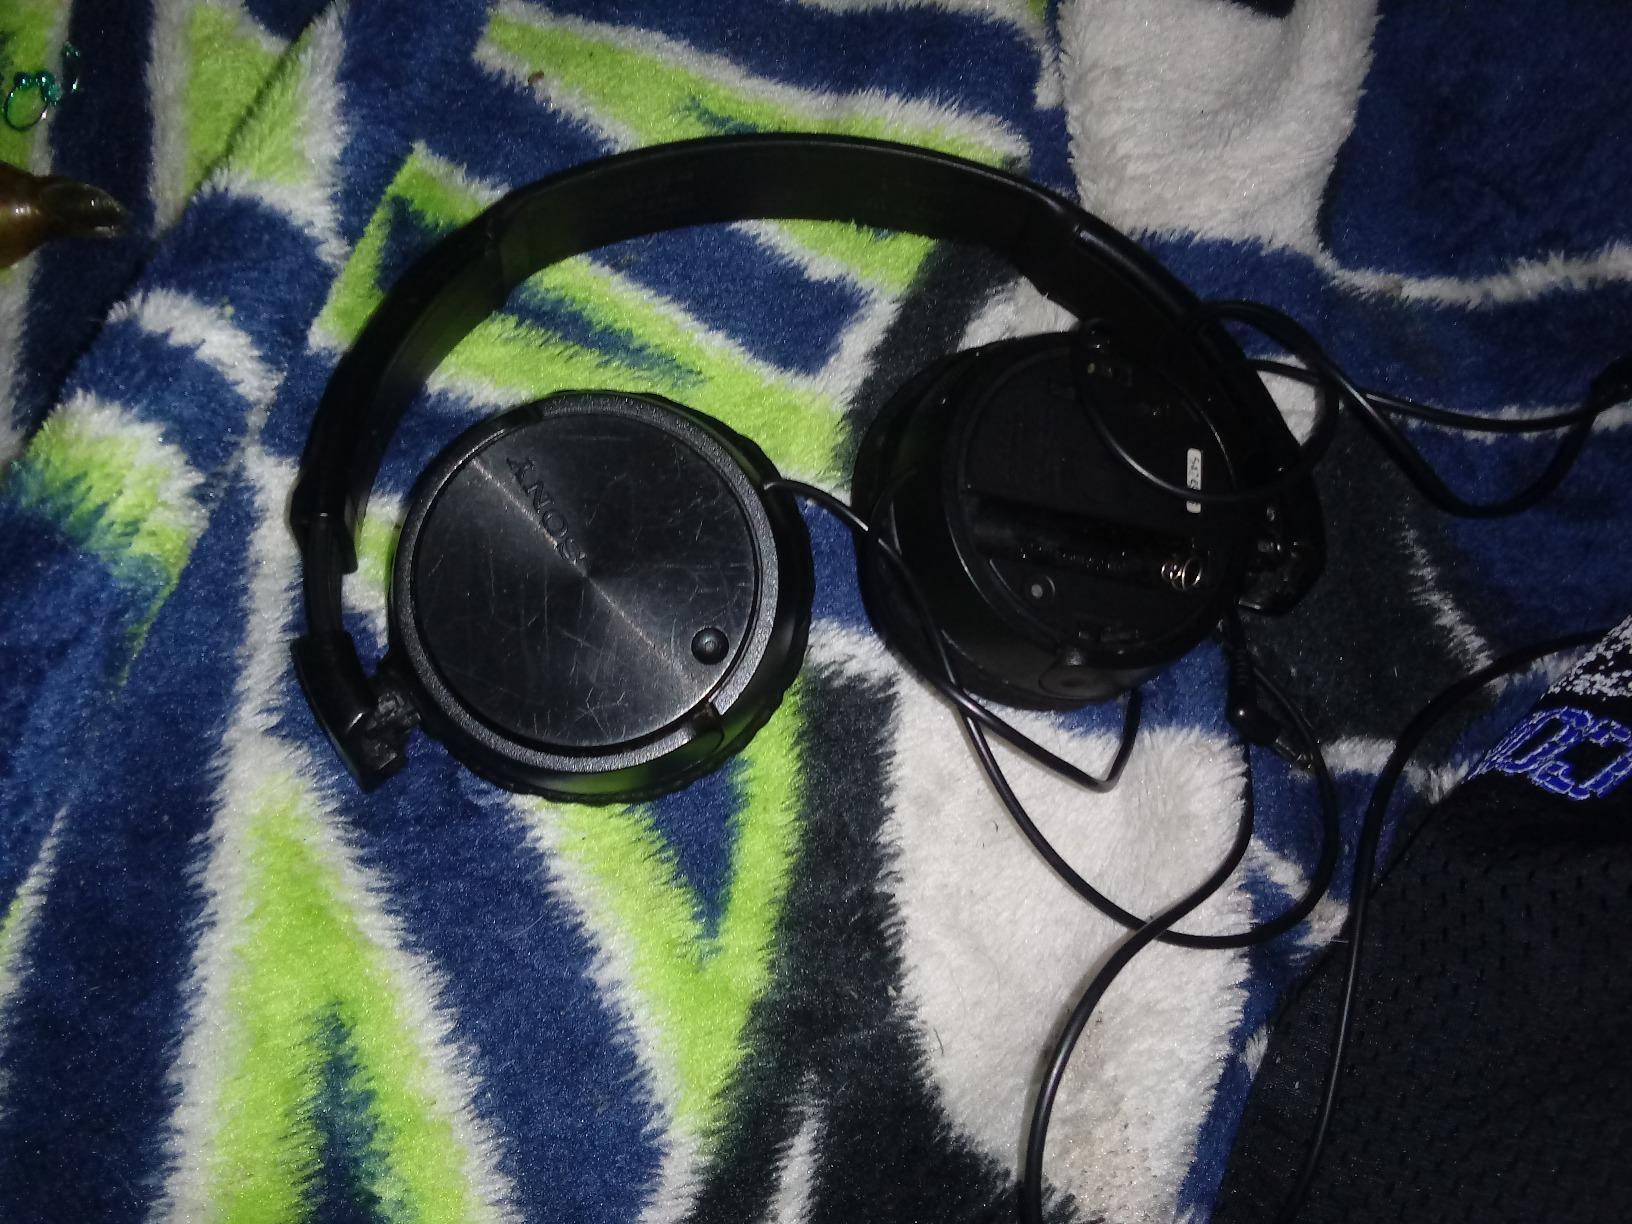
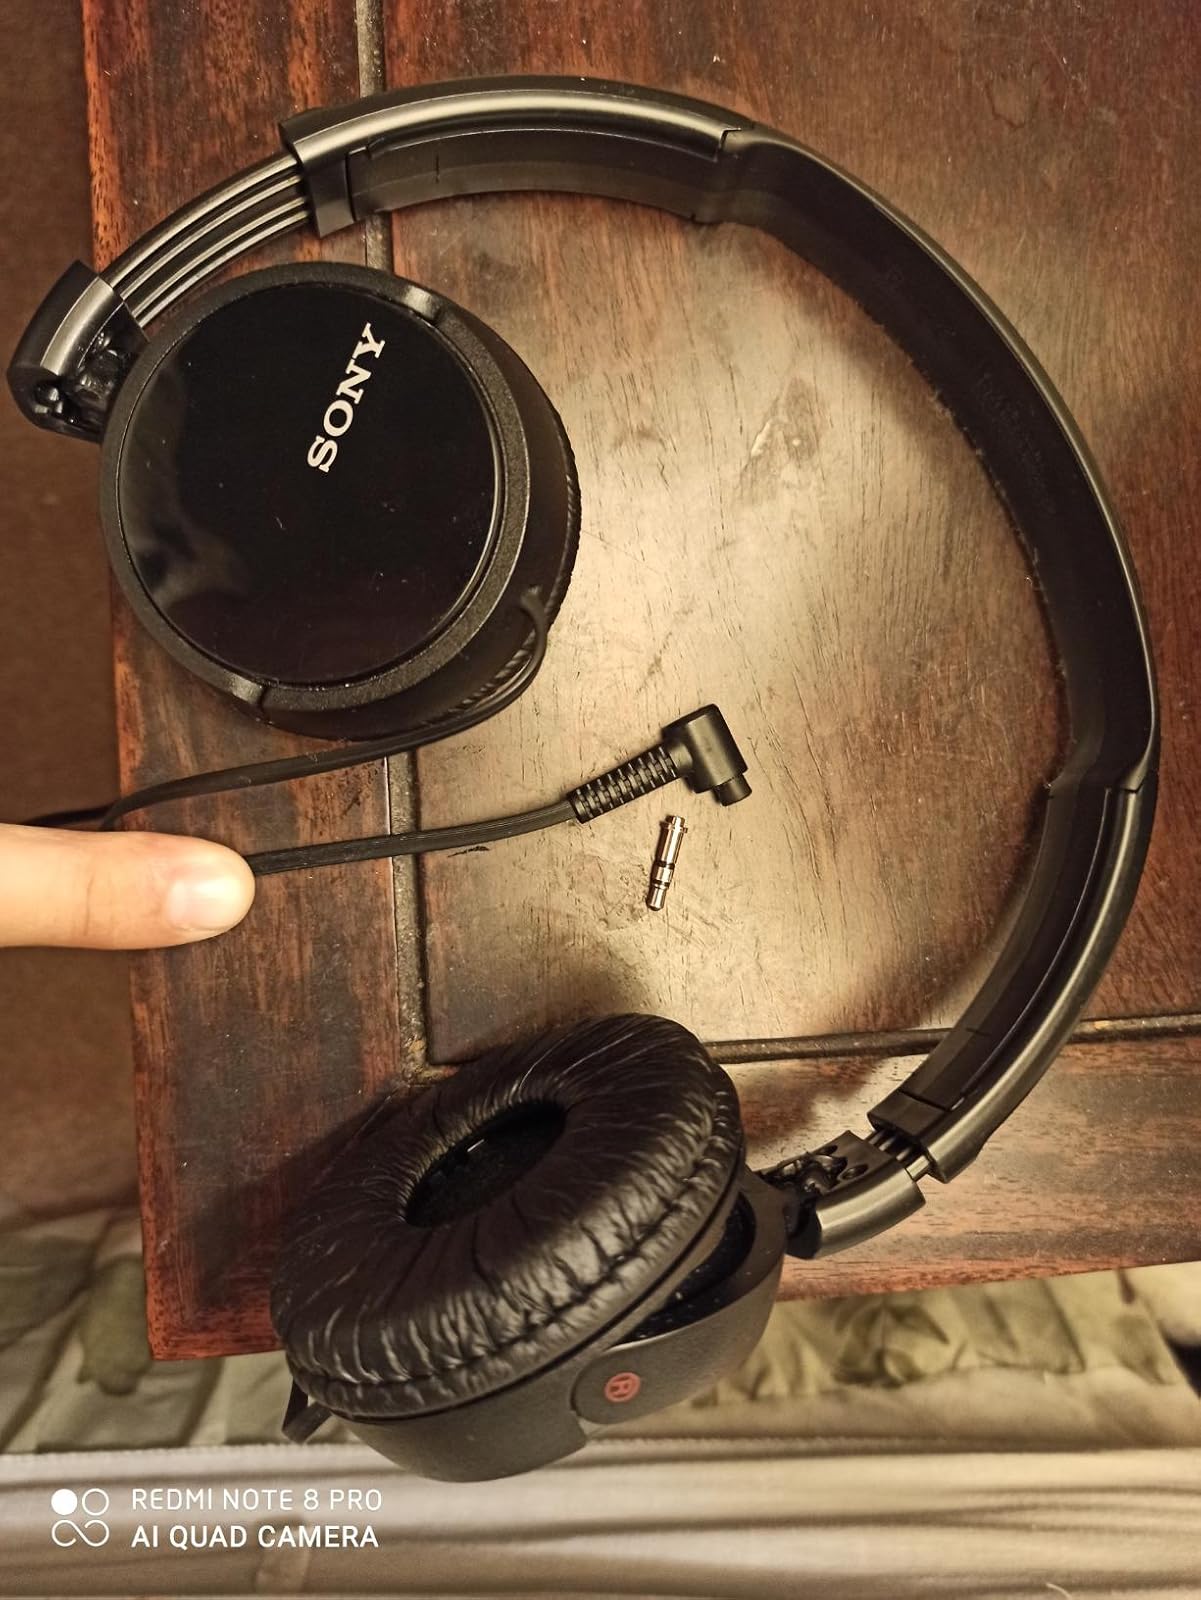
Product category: headphones
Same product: yes